2019 Whakaari / White Island eruption

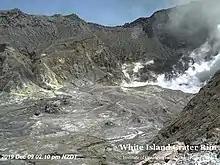
The crater rim, captured by webcam one minute before eruption. Hikers can be seen walking in the centre of the image.

The volcano erupted on 9 December 2019 at 2:11 pm local time (01:11 UTC). The ash plume rose into the air.